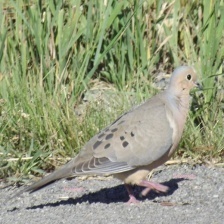
Species: MOURNING DOVE
Scientific name: ZENAIDA MACROURA